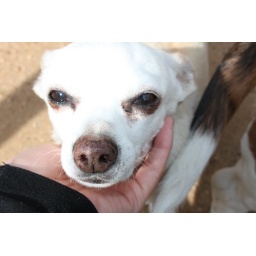
my dog Shadow was my little white shadow around the house....i love him. he's about 10yrs.